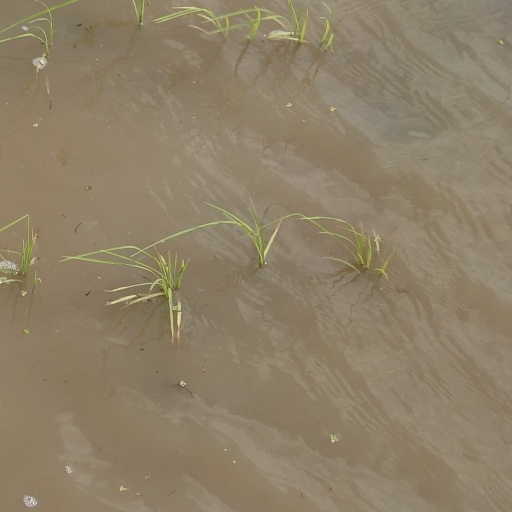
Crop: rice